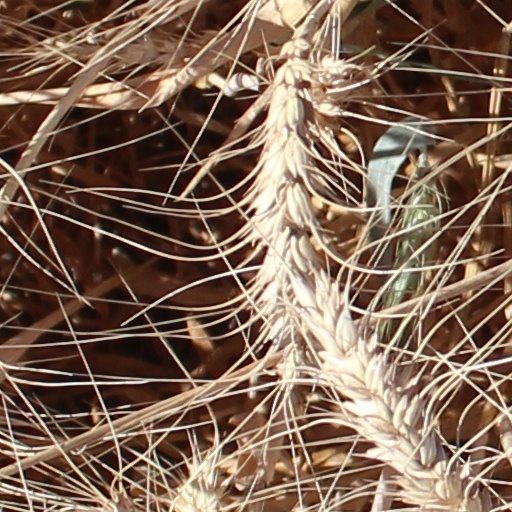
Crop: wheat